9th Texas Infantry Regiment

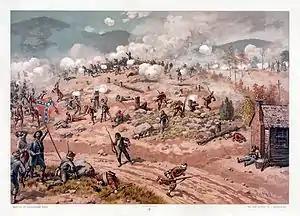
The Battle of Allatoona on 5 October 1864 cost the 9th Texas Infantry 45 casualties.

On 21 January 1863, the 9th Texas became part of Mathew Ector's brigade in which it remained for the rest of the war. The brigade's other units were the dismounted 10th Texas Cavalry, 14th Texas Cavalry, and 32nd Texas Cavalry Regiments. After being posted near Shelbyville, Tennessee, the brigade was sent to Mississippi in May in Joseph E. Johnston's unsuccessful attempt to raise the Siege of Vicksburg. In July 1863 the brigade was in action near Jackson, Mississippi.